Spanish Renaissance literature

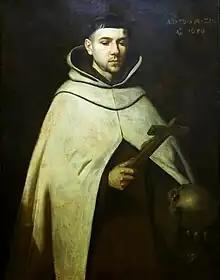
San Juan de la Cruz (John of the Cross)

San Juan de la Cruz (Ávila, 1542–1591) was a Carmelite friar. He studied philosophy at the University of Salamanca. He cooperated with Saint Teresa of Avila in the reformation of the Carmelite order. In 1577, following his refusal to relocate after his superior's orders, he was jailed in Toledo, and later freed.